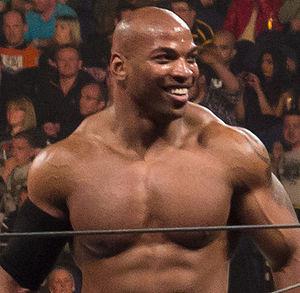
Nicholas Christopher McNeil est un catcheur et commentateur de catch américain. Il est essentiellement connu pour son travail à la World Wrestling Entertainment sous le nom de Percy Watson.